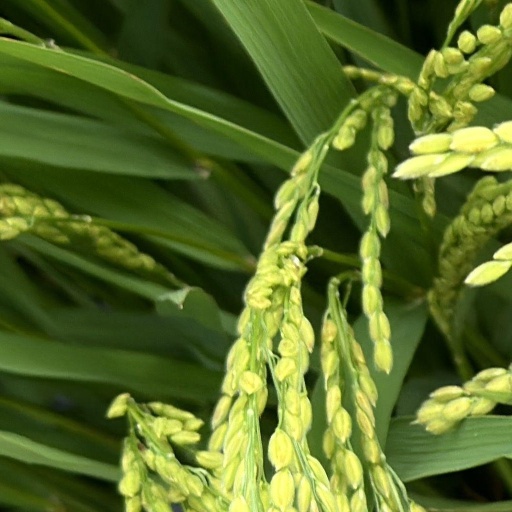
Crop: rice